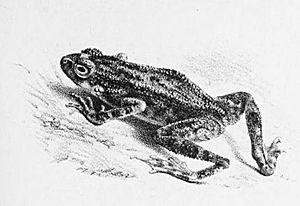
Adenomus kelaartii
Adenomus est un genre d'amphibiens de la famille des Bufonidae.